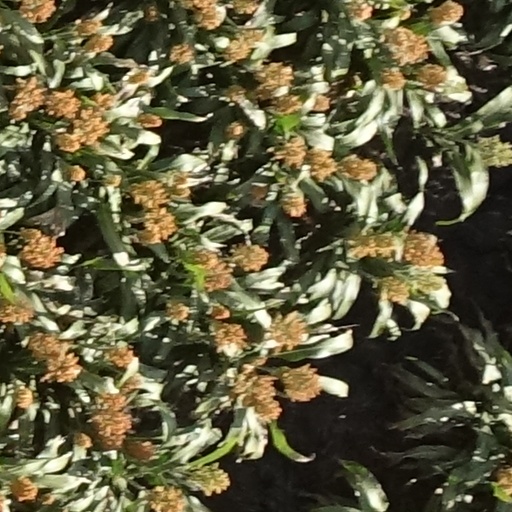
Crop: sorghum